Top Gun: Combat Zones

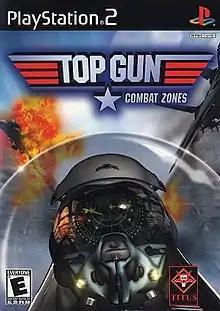
North American PlayStation 2 cover art

Top Gun: Combat Zones is a combat flight simulation game named after the 1986 film "Top Gun". It was developed by British studio Digital Integration and published by Titus Interactive. It was originally released for the PlayStation 2 in 2001, followed by a GameCube version in 2002. Versions were also released for the Game Boy Advance and Microsoft Windows.